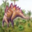
Label: dinosaur